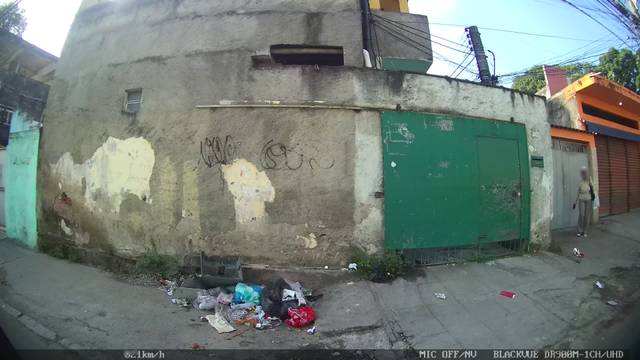
Region: Brazil
Coordinates: -22.782, -43.316